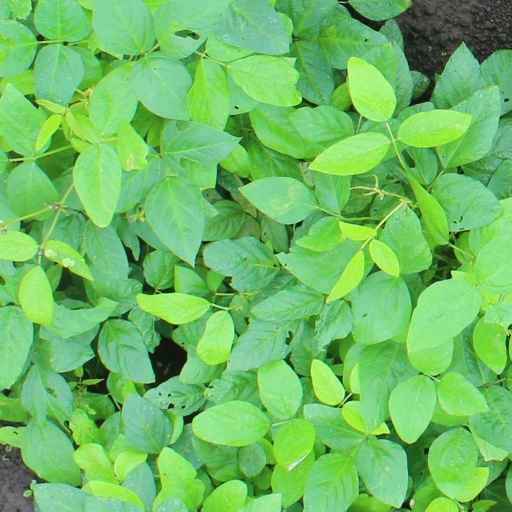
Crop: soybean